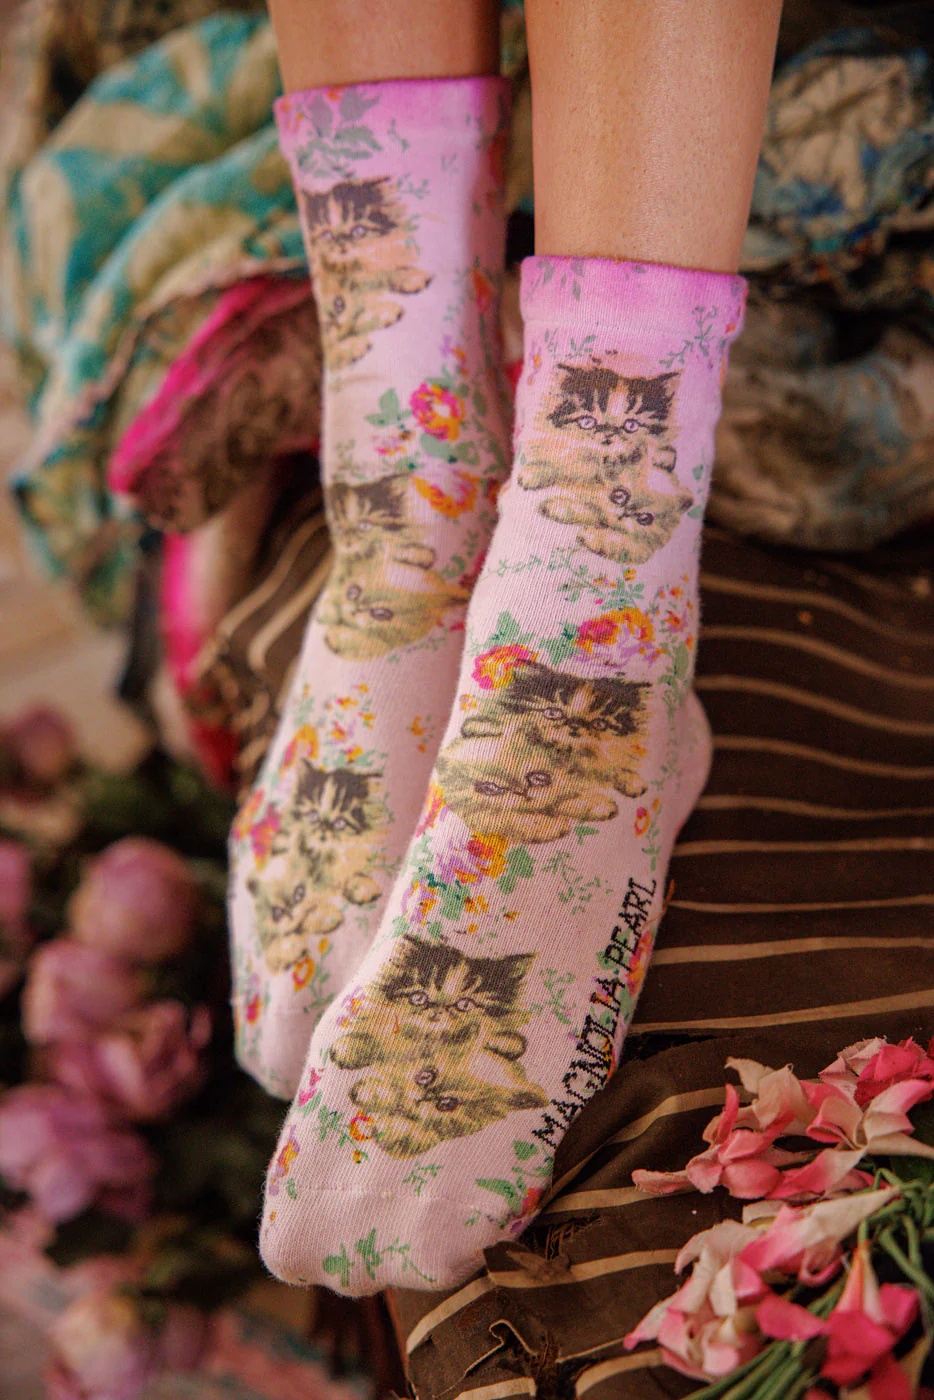
SHADOW AND BOO MP SOCKS-MAGNOLIA PEARL-SOCKS 119
Brand: Magnolia Pearl
“Can you remember who you were, before the world told you who you should be?” - Charles Bukowski Cotton Spandex Crew Length "Shadow and Boo" Cat Friends Print Hand-Fading, Distressing & Stitching Magnolia Pearl Logo on Sole MP Love Co. Tag Each Magnolia Pearl item is cut "One Size Fits Most". SOCKS 119 THISTLE
Category: Apparel & Accessories > Clothing > Socks > Crew Socks